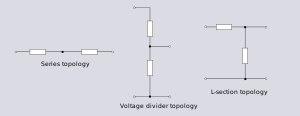
La topologie d'un circuit électronique est la forme prise par le réseau d'interconnexions des composantes du circuit. Des valeurs différentes des composantes sont considérées comme formant la même topologie. La topologie ne se préoccupe pas de la disposition physique des composantes d'un circuit, ni de leur position sur un schéma électrique. Similairement au concept mathématique de topologie, elle ne se préoccupe que des connexions qui existent entre les composantes. Il peut y avoir de nombreux schémas de circuits et dispositions physiques correspondant tous à la même topologie.